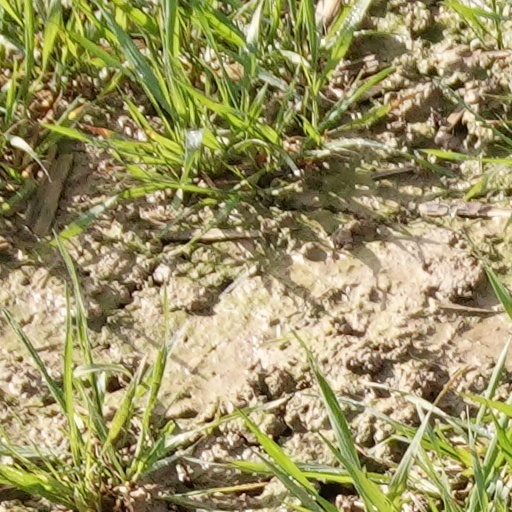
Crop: wheat